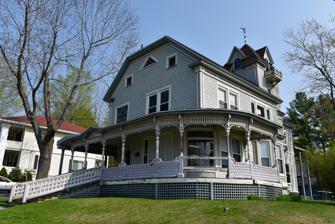
Building: Algernon Bangs House
Country: United States of America
Year built: 1892
Historic house in Maine, United States United States historic place Algernon Bangs House U.S. National Register of Historic Places Show map of Maine Show map of the United States Location 16 E. Chestnut St., Augusta, Maine Coordinates 44°18′47″N 69°46′2″W / 44.31306°N 69.76722°W / 44.31306; -69.76722 Area 0.5 acres (0.20 ha) Built 1892 ( 1892 ) Architectural style Queen Anne NRHP reference No. 82000751 Added to NRHP February 19, 1982 The Algernon Bangs House is a historic house at 16 East Chestnut Street in Augusta, Maine .  Built in 1892, it is a distinctive and idiosyncratic exhibition of Queen Anne architecture.  It was listed on the National Register of Historic Places in 1982, and now houses professional offices. Description and history The Bangs House stands in eastern Augusta, on the south side of Chestnut Street, a short way east of the Kennebec Pediatrics medical center.  It is a 2 + 1 ⁄ 2 -story wood-frame structure, with a clipped gable roof, foundation of brick and stone, and exterior finished in wooden clapboards and shingles.  The front (north-facing) facade is two bays wide, with a single-story porch wrapping around to both sides.  The porch has a spindled valance, turned posts, and carved brackets, and a balustrade covered by scalloped shingles.  The windows on the upper levels are of unusual sizes and shapes, including two small square windows and a triangular fixed-pane window just below the clipped gable.  The west facade faces St. Catherine Street, and is dominated by a three-story tower topped by a pyramidal roof with flared lower section. The house was built in 1892 for Algernon Sydney Bangs, a native of Farmington who made his fortune in the construction of doors and windows.  Bangs was somewhat eccentric, and the house's unusual elements may have the result of his input to its design.  (Bangs predicted in 1897 that " flying machines will eventually become modes of public conveyance".)  The house was purchased in 1922 by Augusta General Hospital as housing for nurses, and now houses professional medical offices. See also National Register of Historic Places listings in Kennebec County, Maine References